Donald Trump (Last Week Tonight with John Oliver)

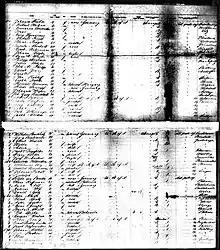
Black and white image of U.S. Immigration records on a tattered piece of paper. Line 33 mentions "Friedr. Trumpf", age 16, born in "Kallstadt", Germany.

While there was agreement among commentators that Drumpf was the Trumps' ancestral name, and that neither Donald Trump nor his father were named Drumpf, they disagreed on whether the family name was changed in the 17th century or well into the 19th century, when Trump's grandfather Frederick Trump immigrated to the United States. In their 2017 book "Trump Revealed", Michael Kranish and Marc Fisher write that it is unknown when the "Trump" name was finalized. They further state that Trump family headstones in Kallstadt—the German village where Trump's grandfather was born—show various spellings of the family name "including Dromb, Drumb, Drumpf, Trum, Tromb, Tromp, Trumpf, and Trumpff". In U.S. immigration records from 1885, Friedrich's name is transcribed as "Friedr. Trumpf." the name under which he was processed when he entered the United States that year.